Cedric Morris

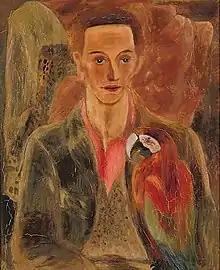
Cedric Morris by Frances Hodgkins (1930)

Sir Cedric Lockwood Morris, 9th Baronet (11 December 1889 – 8 February 1982) was a British artist, art teacher and plantsman. He was born in Swansea in South Wales, but worked mainly in East Anglia. As an artist he is best known for his portraits, flower paintings and landscapes.